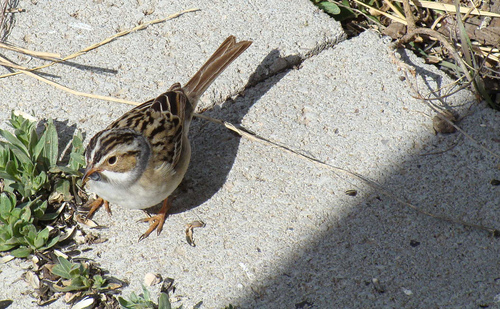
the bird has white throat, breast and belly, and brown rectrices, beak, tarsus and feet, it has small beak when compared to its body size.
the bird has a black eyering that is round and a white throat.
this bird has a brown white striped crown, with brown cheeks, a white neck and body, brown and black wings, and a long brown tail.
a small bird with light orange feet, a small white stripe running down the middle of its head, and slightly curved beak.
bird with whtie eyebrow small pointed bill and brown and white spots on its back.
this bird has wings that are brown with a white belly
this is a beautiful bird with pointed brown feet, a white belly and side, brown and black stripped patterned wings, with a curved small brownish beak, black and white stripes in the top crown of the head, with black eyes surrounded by a light brown color.
this bird has a brown and black pattern on its wings and a white breast.
this little bird has a white belly and breast, while the rest is brown speckled with black.
the bird has a white belly and striped brown back and wingbars.
Species: Clay Colored Sparrow